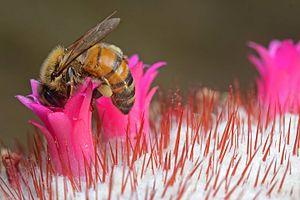
Melocactus intortus, aussi appelée cactus tête à l'anglais ou encore siège de belle-mère, est une espèce végétale appartenant au genre des Melocactus. Originaire des Caraïbes, c'est une espèce encore abondante localement, mais la dégradation de son habitat naturel provoque le déclin des populations et justifie des mesures de protection.